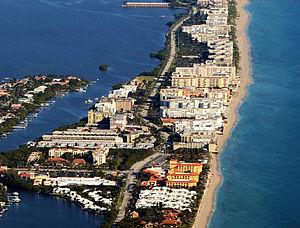
South Palm Beach est une ville américaine située dans le comté de Palm Beach en Floride. En 2010, sa population est de 276 habitants.